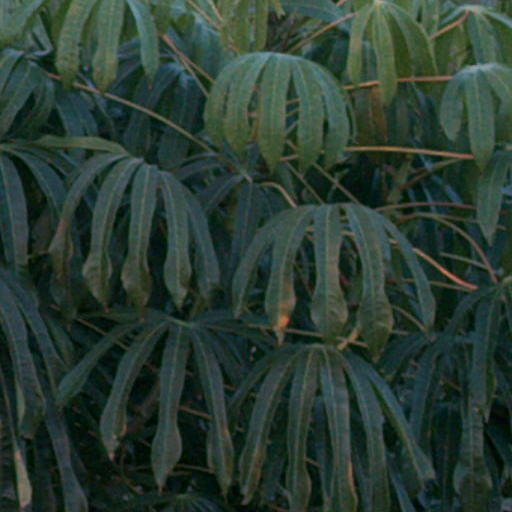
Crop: cassava